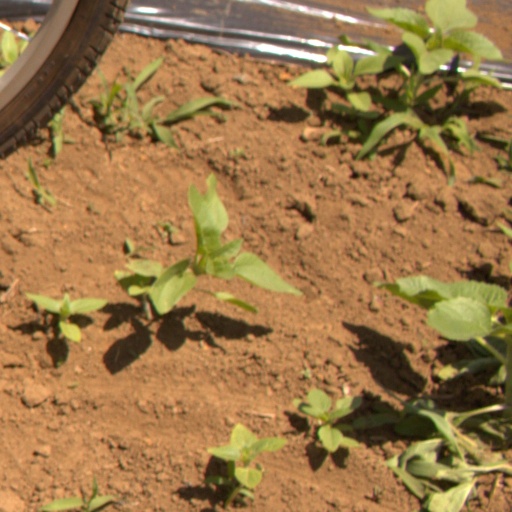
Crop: Jerusalem artichoke